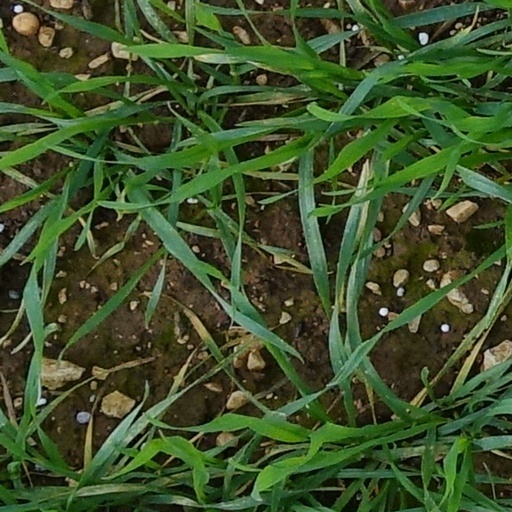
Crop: wheat